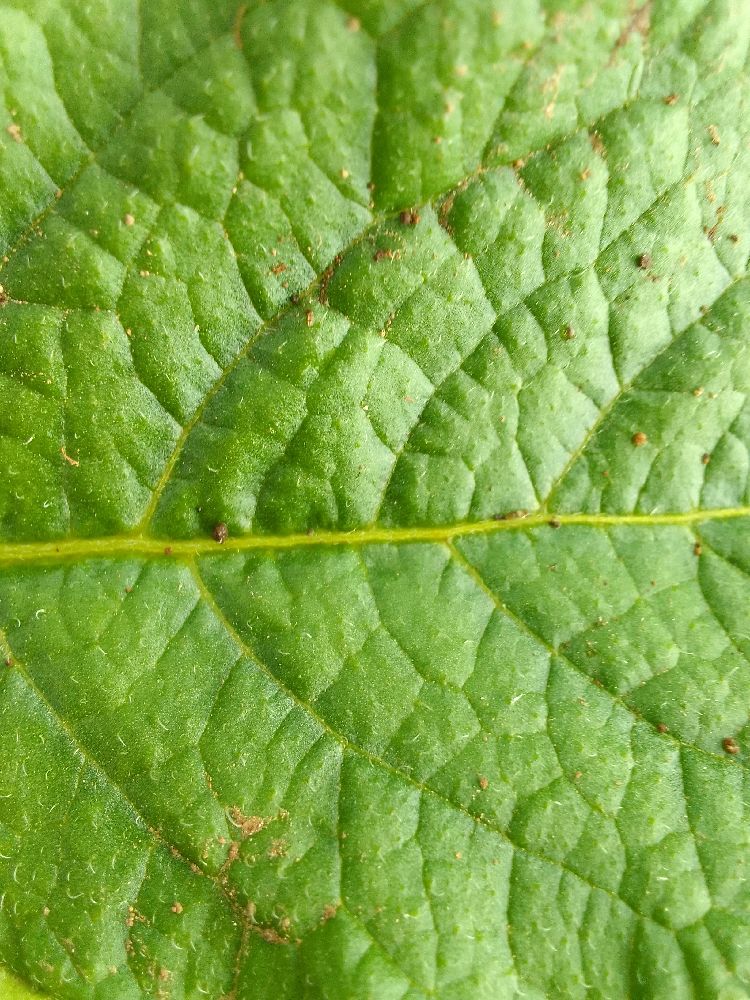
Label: Healthy